Lady Kʼawiil Ajaw

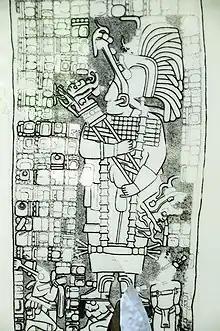
Lady Kʼawiil's portrait on Stela 1 of Cobá

Lady Kʼawiil Ajaw or Ix Kʼawiil Ekʼ (617-682), was a queen regnant of the Maya city State of Cobá in 640–682.